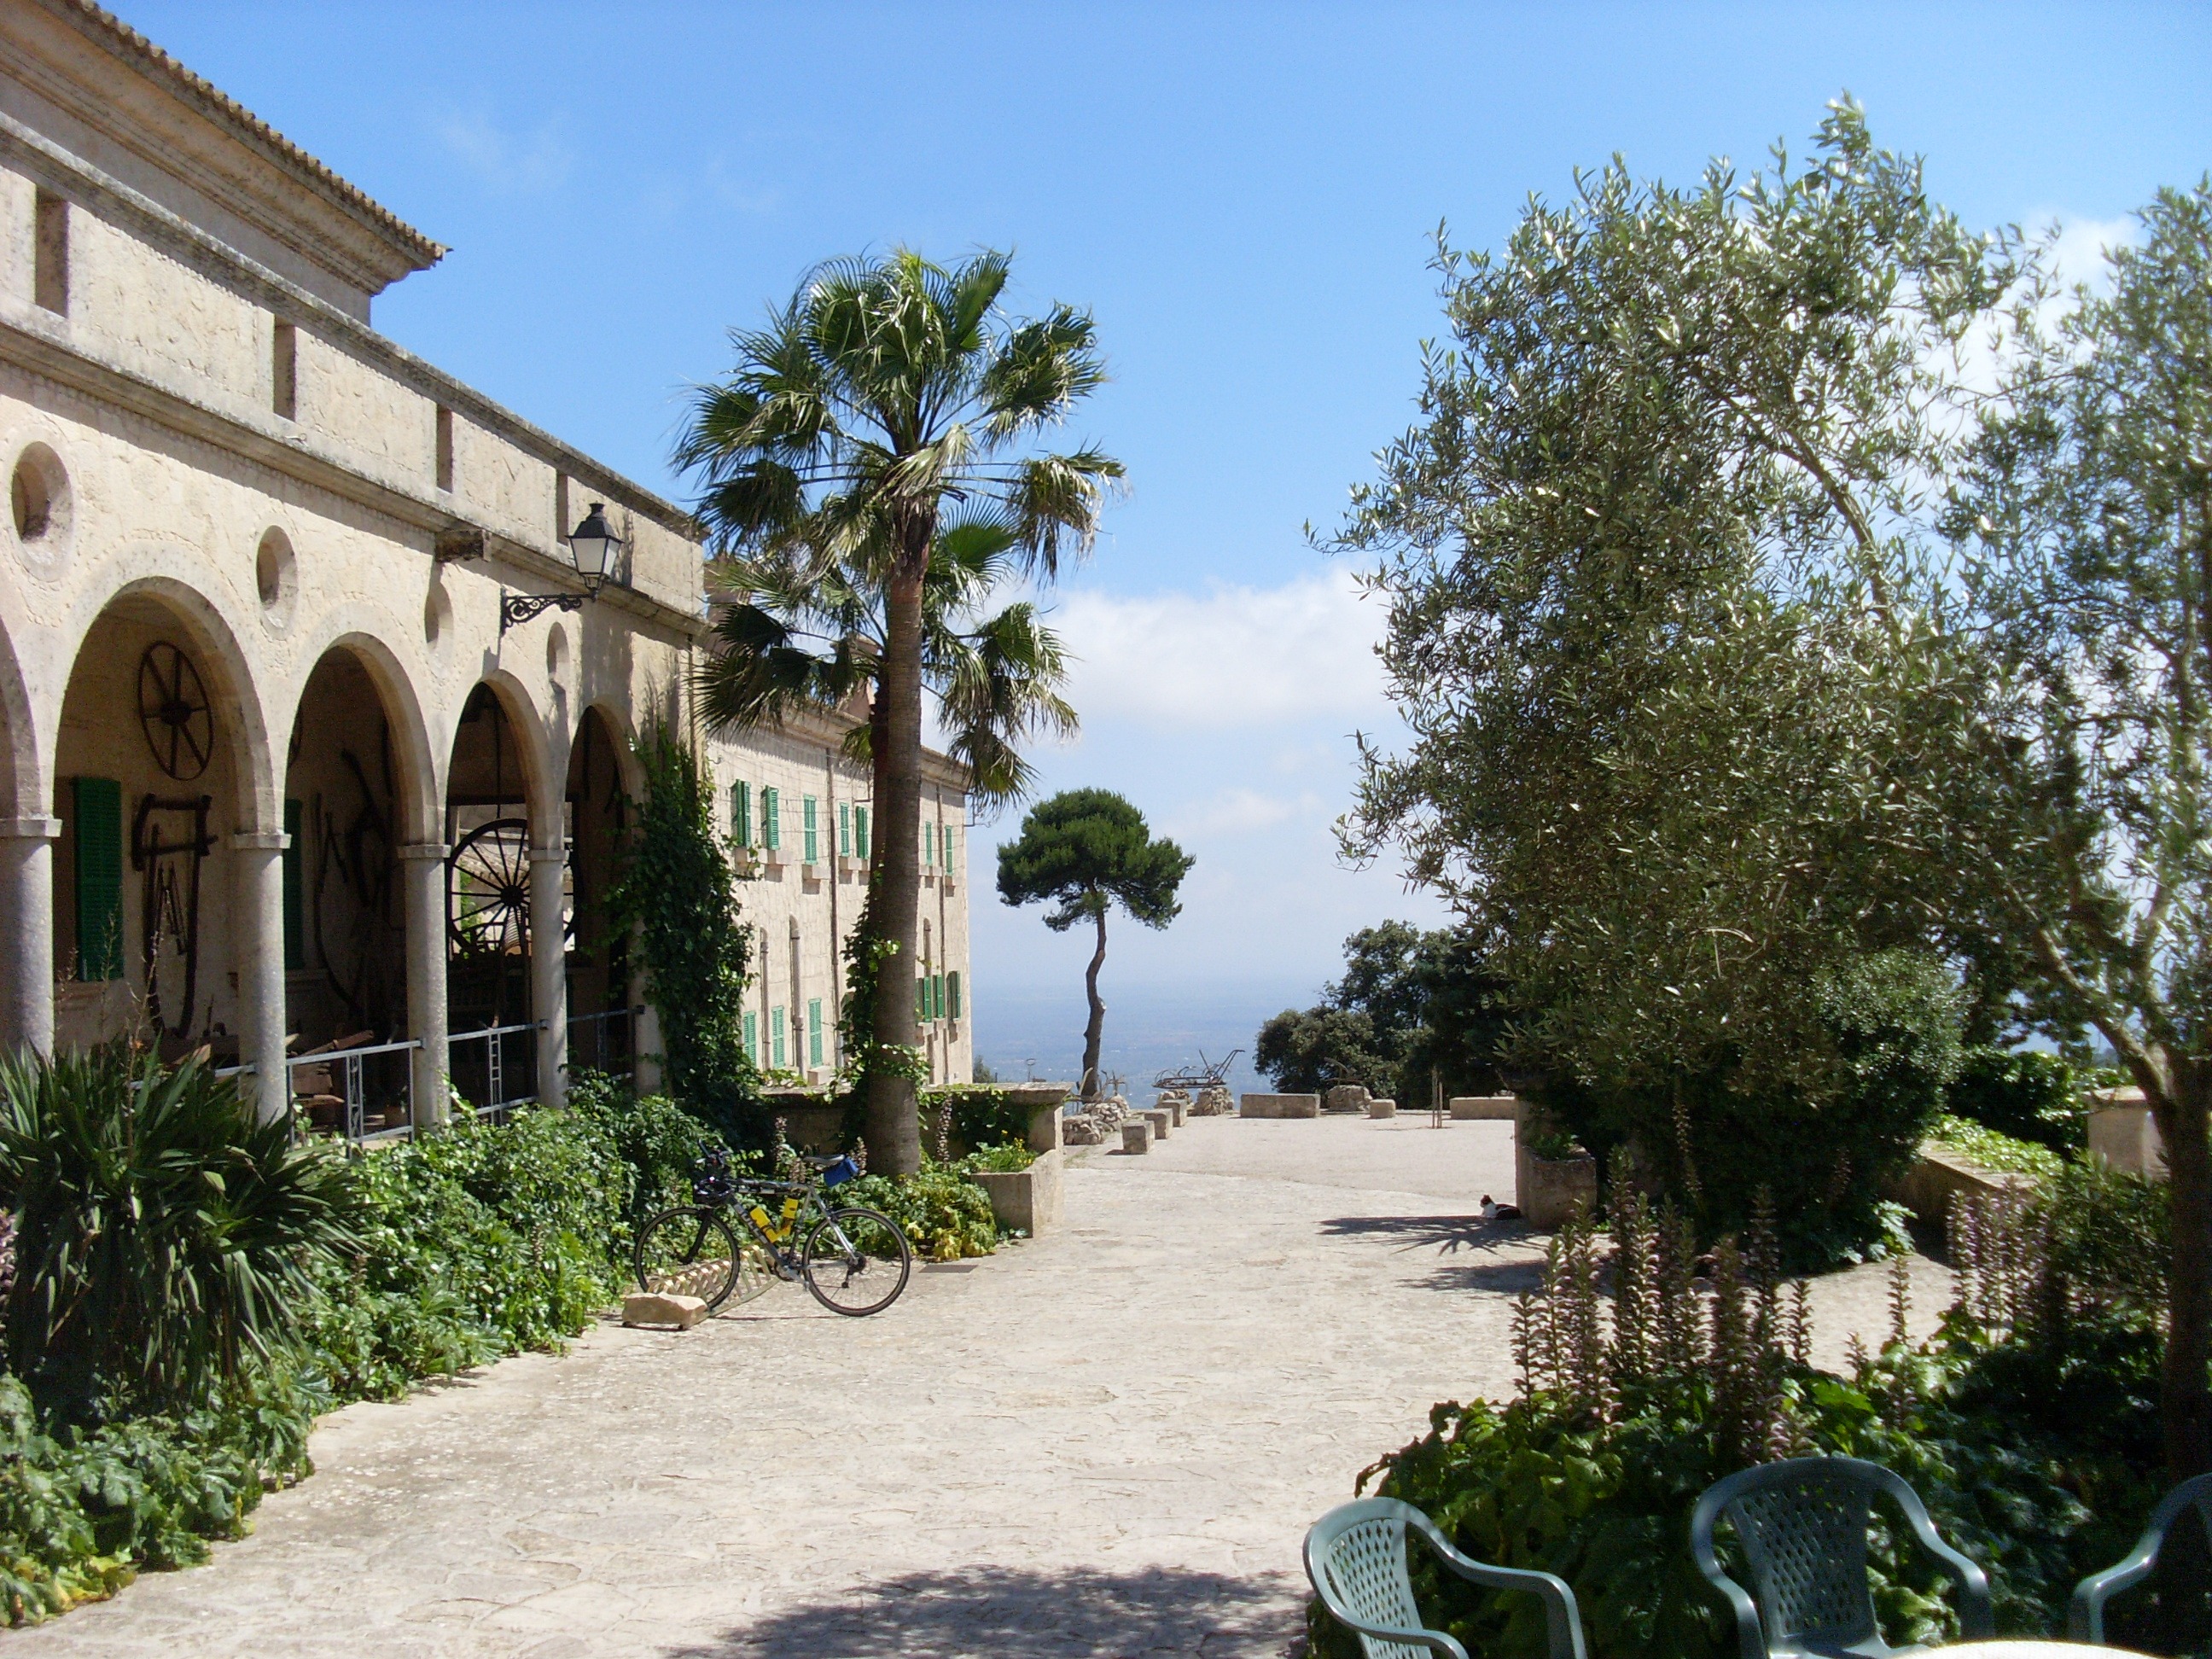
mountain, villa, mansion, building, palace, home, vacation, village, property, rest, tourism, courtyard, meditation, resort, monastery, mallorca, estate, hacienda, randa